List of mammals of Bulgaria

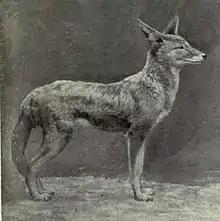
European jackal

There are over 260 species of carnivorans, the majority of which eat meat as their primary dietary item. They have a characteristic skull shape and dentition.